Nindu Dampathulu

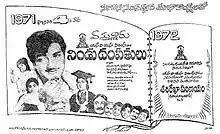
Theatrical release poster

Nindu Dampathulu is a 1971 Indian Telugu-language drama film, produced by M. Jagannatha Rao under the S.V.S. Films banner and directed by K. Viswanath. It stars N. T. Rama Rao, Savitri, Vijaya Nirmala and music jointly composed by T. V. Raju & Vijaya Krishna Murthy. A part of the film's plot and scenes are replicated in "Swayamkrushi" (1987), which was also directed by K. Viswanath.